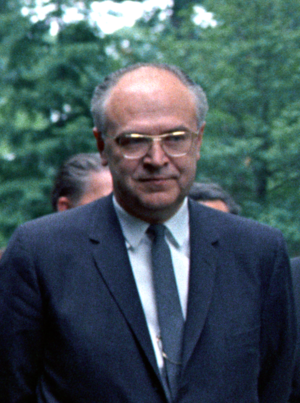
L'Essence de la décision, sous-titré Expliquer la crise des missiles de Cuba, est un ouvrage publié en 1971 par Graham T. Allison.
Anatoli Fiodorovitch Dobrynine né le 16 novembre 1919 à Krasnaïa Gorka, dans le gouvernement de Moscou, et décédé le 6 avril 2010 à Moscou, est un homme politique et diplomate soviétique. Il fut l'ambassadeur de l'Union soviétique à Washington de mars 1962 à mars 1986, puis membre du secrétariat du Parti communiste soviétique jusqu'en 1988.